New Mischief by Emil

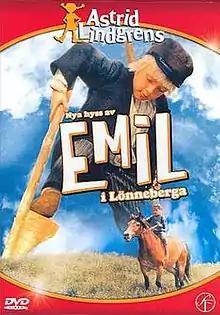
Swedish DVD cover

Nya hyss av Emil i Lönneberga is a 1972 Swedish film, the second of three films about the "Emil i Lönneberga" by Astrid Lindgren.